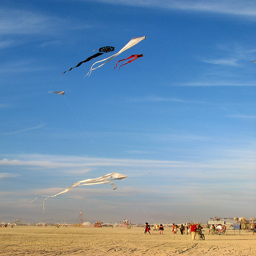
A crowd of people flying kites over a sandy beach.
the people on the beach are flying kits over head
A group of people flying kites on the sand.
A group of people flying kites on a beach.
A bunch of big kites flying over some sand.